Claas

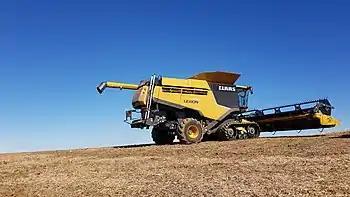
CLAAS LEXION 740 in yellow and black paint scheme

The Harsewinkel plant was opened in 1919. Combine harvesters have been manufactured here since 1936. To date, over 400,000 have been built. CLAAS also produces forage harvesters and the XERION tractor in Harsewinkel. Between 2000 and 2003, the factory was expanded so that not only finished machines but also individual components for other CLAAS plants can be produced. The machines manufactured at the main plant in Harsewinkel are transported about half by rail and half by truck. The choice of the means of transport depends mainly on the destination country. To Western Europe (especially Germany, France, Spain), transport is mainly by road. To the seaports of Bremen and Hamburg as well as to Southeast and Eastern Europe (especially Poland, Romania and former CIS states) rail transport is predominant. The importance of rail traffic is reflected in the fact that as early as 1967, a 3.1-kilometer-long connecting railway was built, leading from the Ibbenbüren – Gütersloh line of the Teutoburger Wald-Eisenbahn (TWE) to the company's own Harsewinkel-West works station.